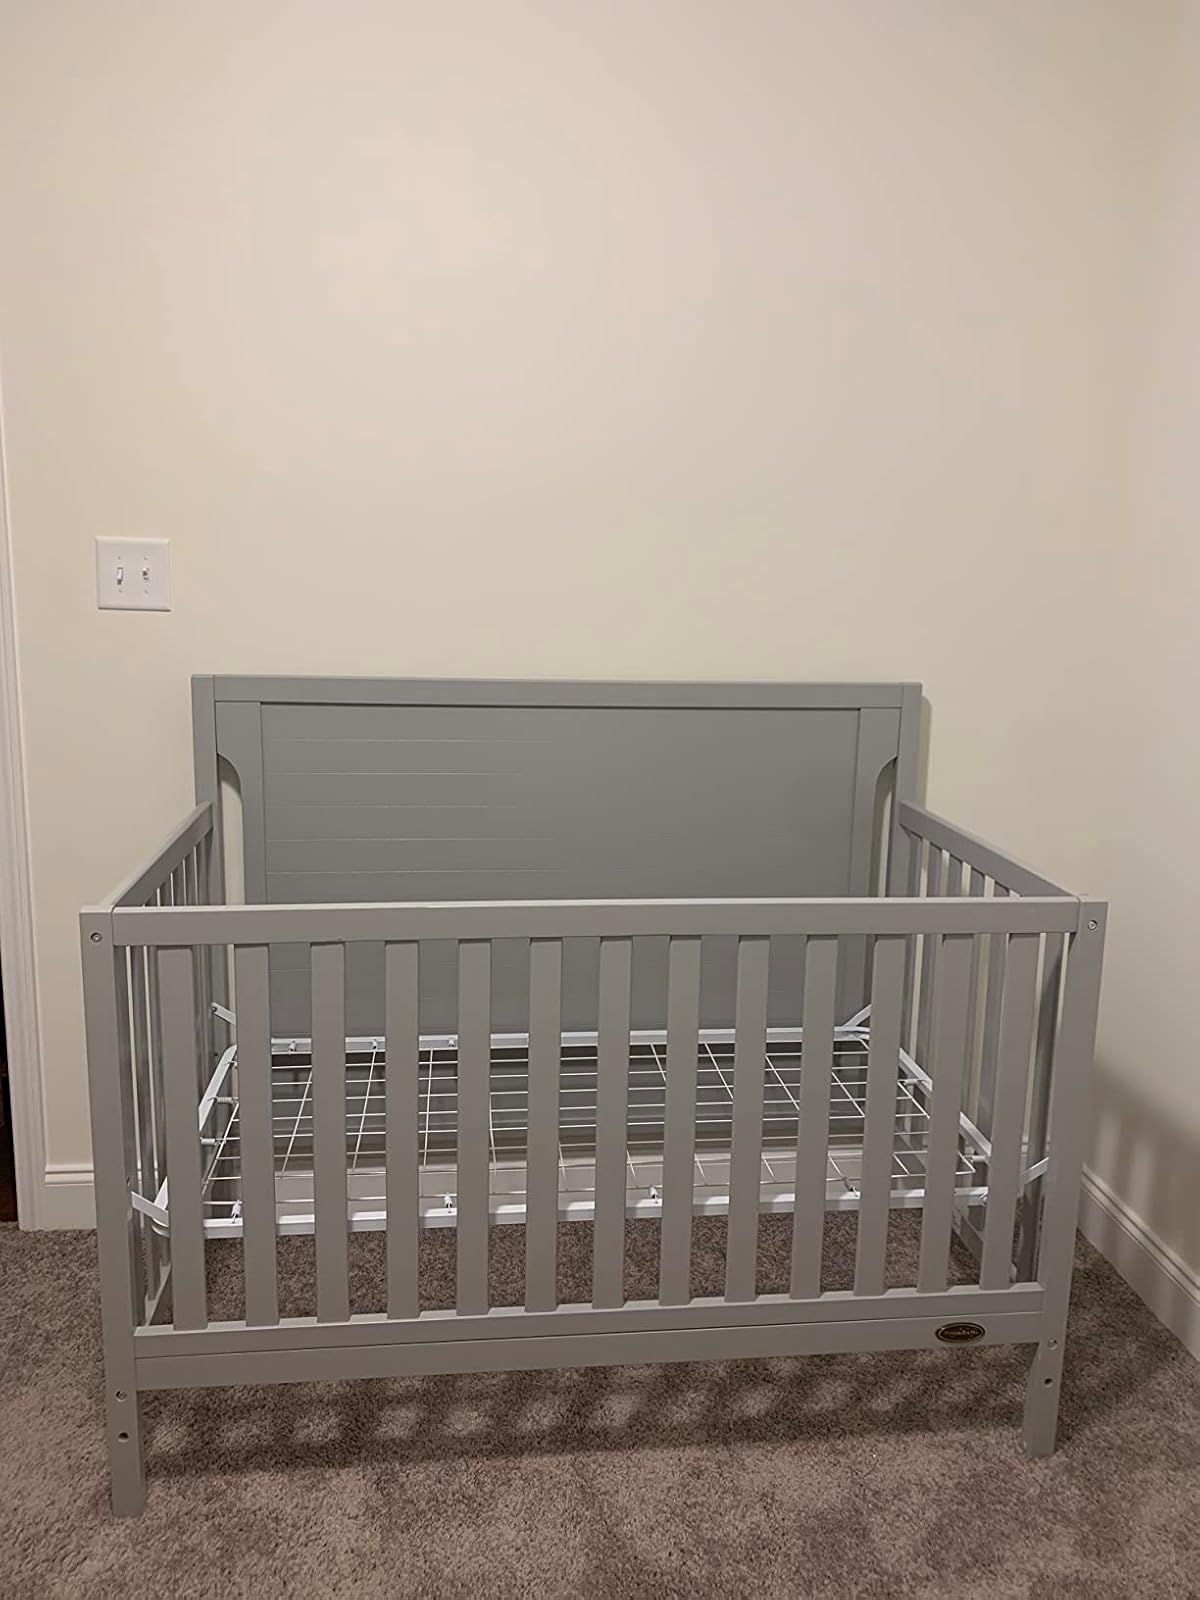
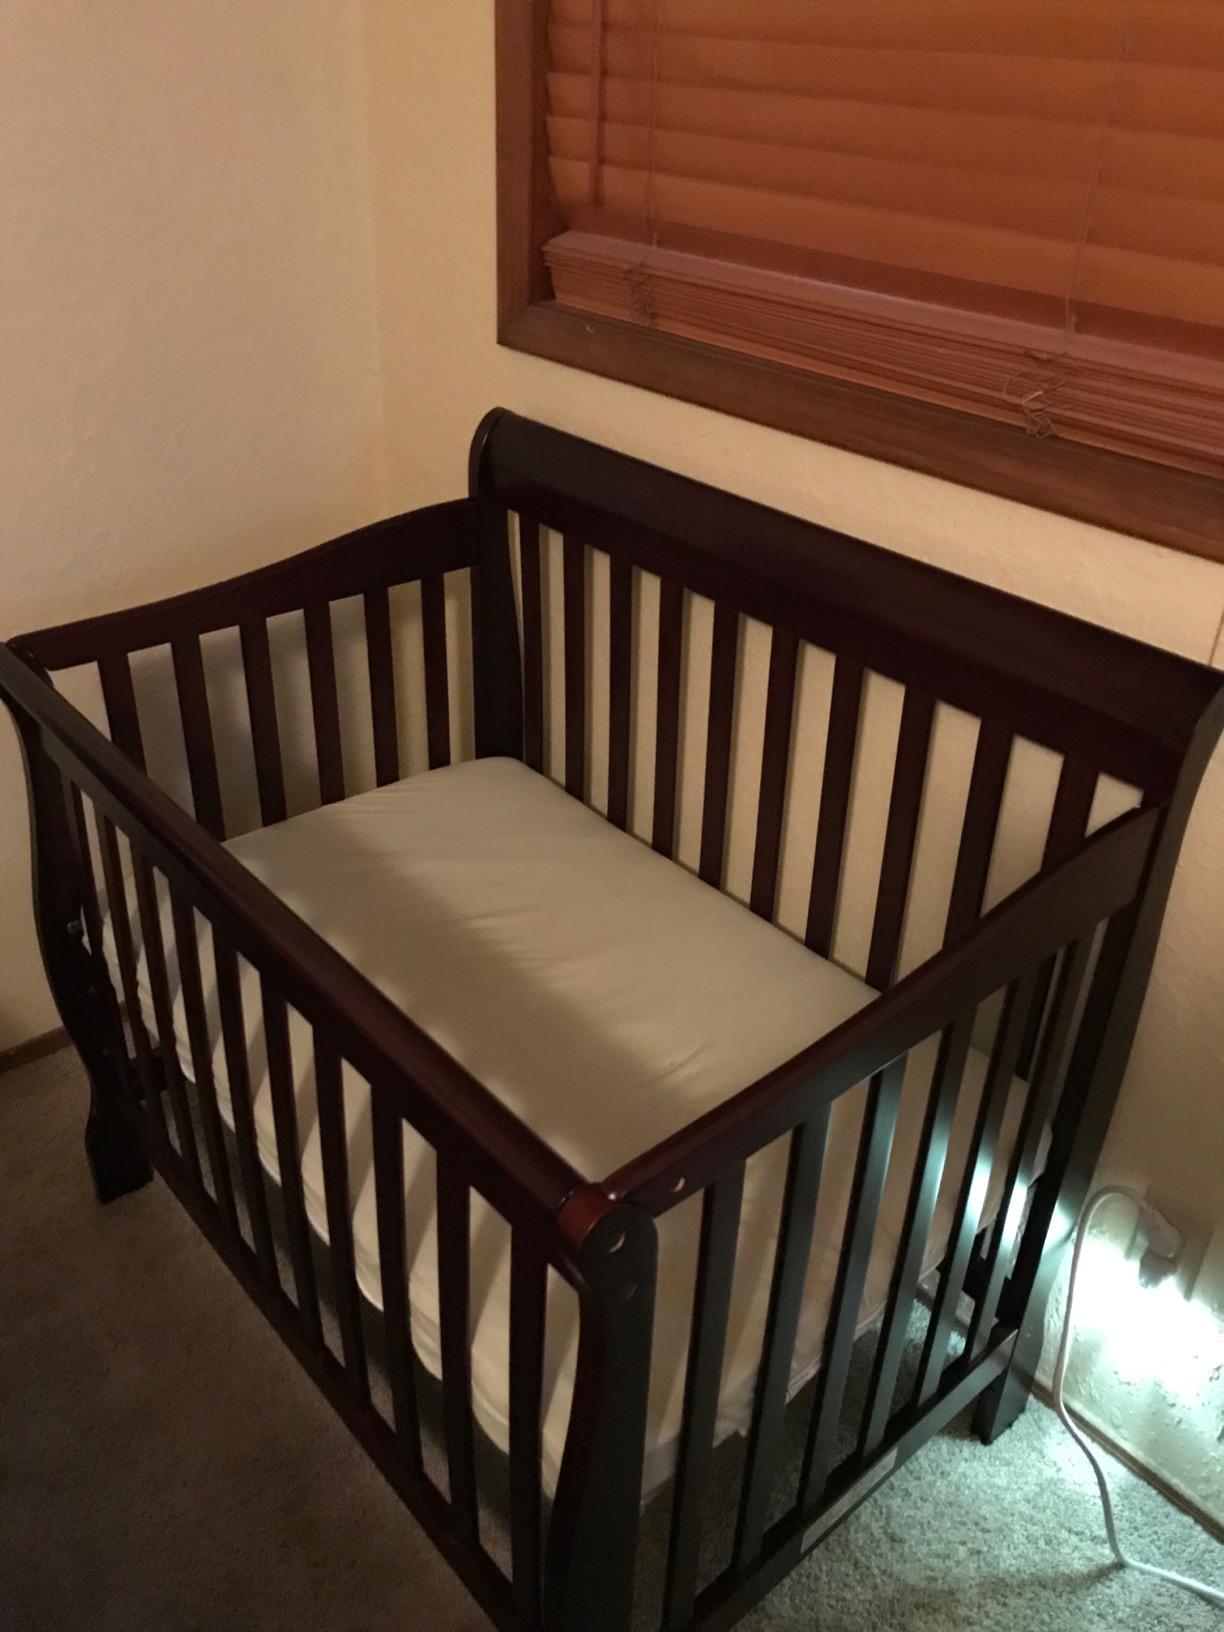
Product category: products_crib
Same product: no